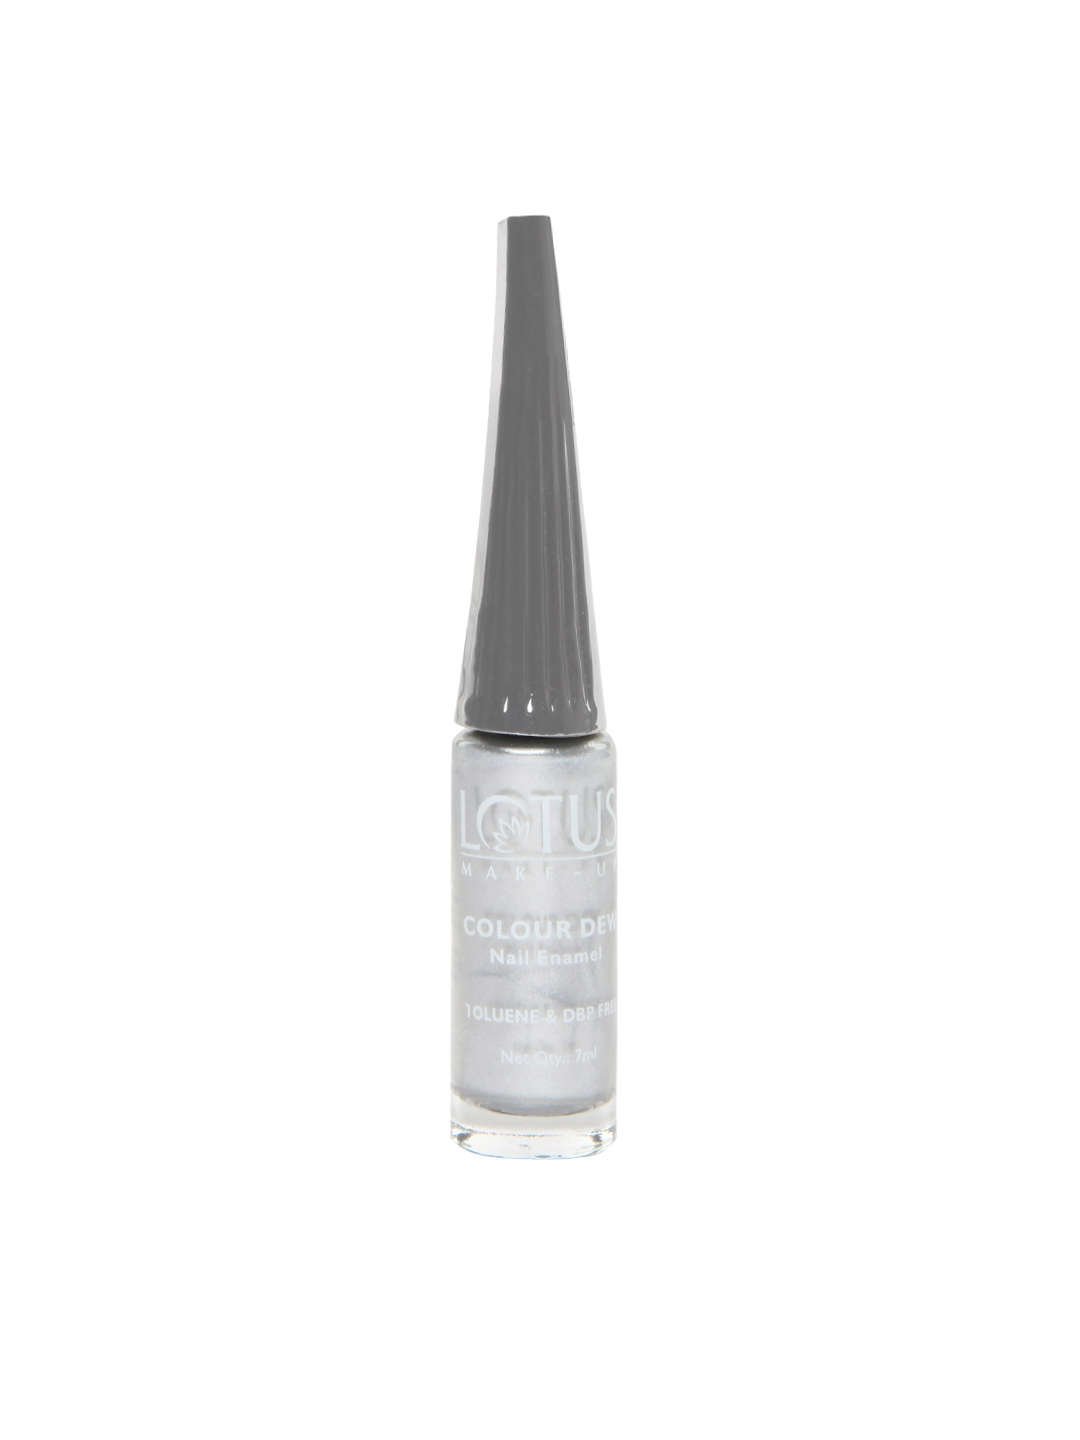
Lotus Herbals Make-Up Colour Dew Ice Cube Nail Enamel 903
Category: Personal Care / Nails / Nail Polish
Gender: Women
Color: Silver
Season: Spring 2017
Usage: Casual